English overseas possessions

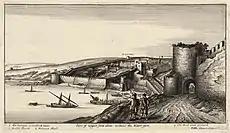
English Tangier, 1670

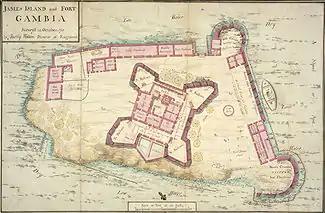
James Island and Fort Gambia

The Treaty of Union of 1706, which with effect from 1707 combined England and Scotland into a new sovereign state called Great Britain, provided for the subjects of the new state to "have full freedom and intercourse of trade and navigation to and from any port or place within the said united kingdom and the Dominions and Plantations thereunto belonging". While the Treaty of Union also provided for the winding up of the Scottish African and Indian Company, it made no such provision for the English companies or colonies. In effect, with the Union they became British colonies.